Battle of Hlobane

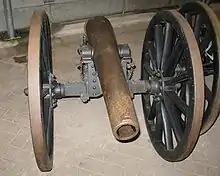

Wood had hoped to detach the Zulus in the area from their allegiance to Cetshwayo, particularly uHamu kaNzibe, Cetshwayo's half-brother, who had always been friendly towards the British and at odds with the Zulu king. On 13 March, uHamu entered the camp with about 700 followers, requesting escorts to bring the rest of his people out of hiding. They were in caves near the headwaters of the Black Umfolozi, to the east and only from Ulundi. It was risky to escort large numbers to safety over this area but Wood considered the advantages made it worthwhile. An escort of mounted troops and about 200 of uHamu's warriors returned to Kambula with another Shortly afterwards, Wood received a request from Chelmsford to create a distraction to draw off some of the Zulu strength, while he tried to intervene in the Battle of Eshowe. Knowing from spies that an Impi was preparing to leave Ulundi, unite with the Zulus at Holbane and attack Kambula, Wood decided to attack Hlobane.